Turks in France

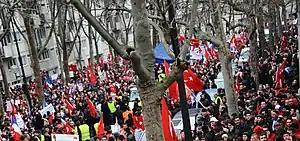
French Turks protesting in Paris

France signed a bilateral labour recruitment agreement with Turkey on 8 May 1965 because the number of entrants from other countries such as Italy, Spain and Portugal was not sufficient. By 1975 there were 55,710 Turkish workers living in France, this had almost quadrupled to 198,000 in 1999. The majority of Turkish immigrants came from rural areas of Turkey, especially from central Anatolia.